Ferrofluid

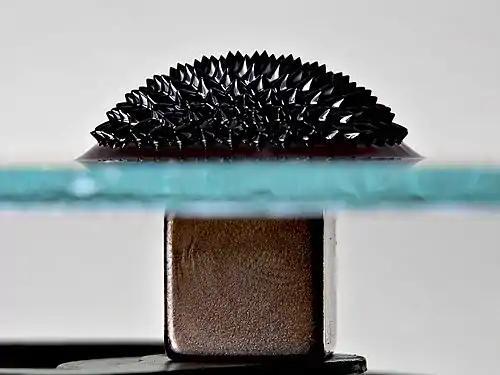
Ferrofluid on glass, with a neodymium magnet underneath

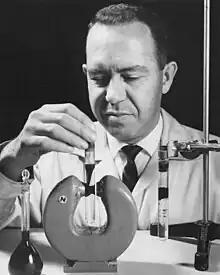
Steve Papell invented ferrofluid for NASA in 1963

Ferrofluid is a dark liquid that is attracted to the poles of a magnet. It is a colloidal liquid made of nanoscale ferromagnetic or ferrimagnetic particles suspended inside a